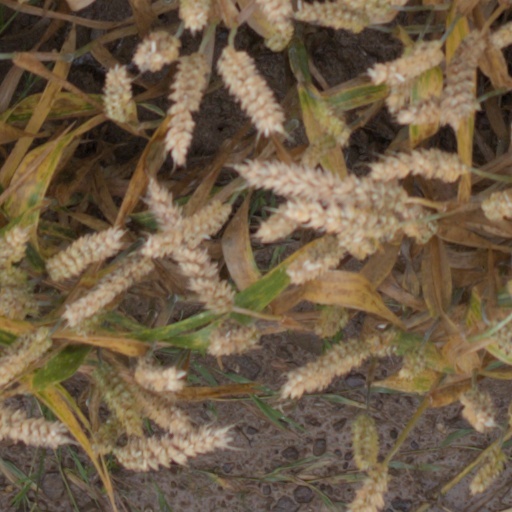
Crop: wheat